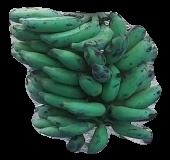
Variety: elakki-bale
Grade: grade3